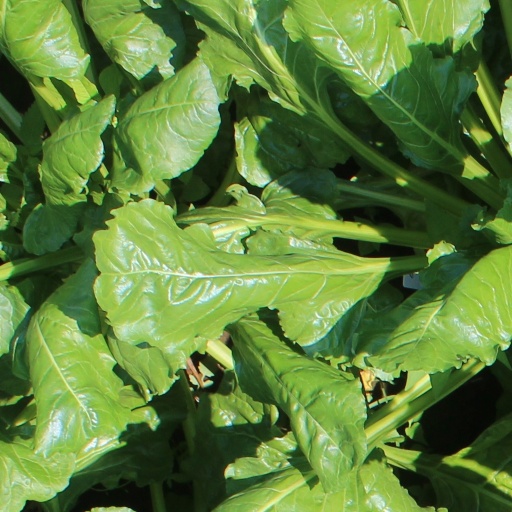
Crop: sugar beet